Gossain Ghamandi Gir

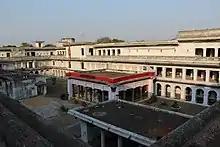
400 years old Hindu Monastery in Bodh Gaya

Gossain Ghamandi Gir is reported to have been the first "mahanth" (abbot) of the monastery. The following succession of abbots for the monastery through the 1890s was listed in 1893 by Grierson: